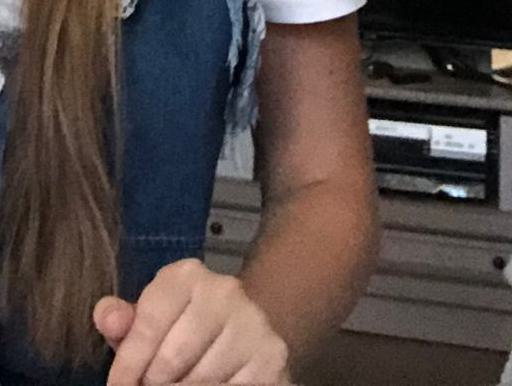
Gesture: no_gesture